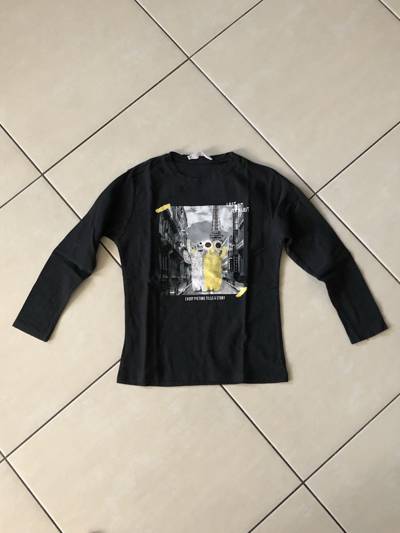
Waste category: clothes